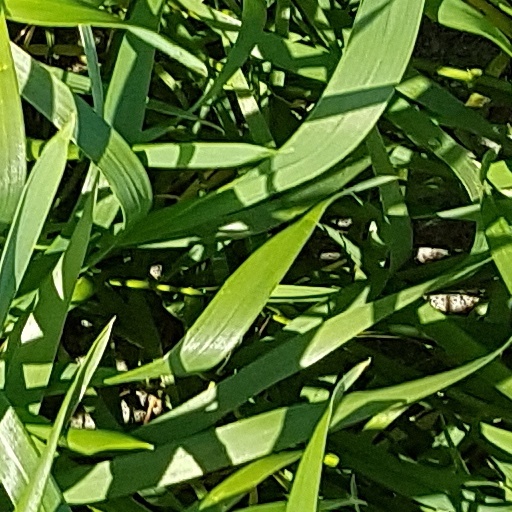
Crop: wheat